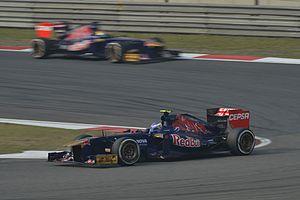
Daniel Ricciardo et Jean-Eric Vergne au Grand Prix de Chine 2013
La Scuderia AlphaTauri, créée sous le nom Scuderia Toro Rosso en 2006, est une écurie italienne de Formule 1 fondée fin 2005, à la suite du rachat de l'écurie de F1 Minardi par le groupe autrichien Red Bull. Elle fait ses débuts en compétition à l'occasion du GP de Bahreïn lors du championnat du monde de Formule 1 2006. L'écurie est la junior team de Red Bull Racing qui forme des jeunes pilotes issus des formules de promotion Red Bull. Toro Rosso est tout simplement la traduction italienne de Red Bull, soit « taureau rouge ».